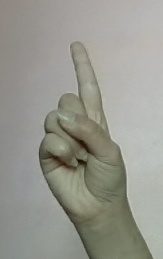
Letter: bb